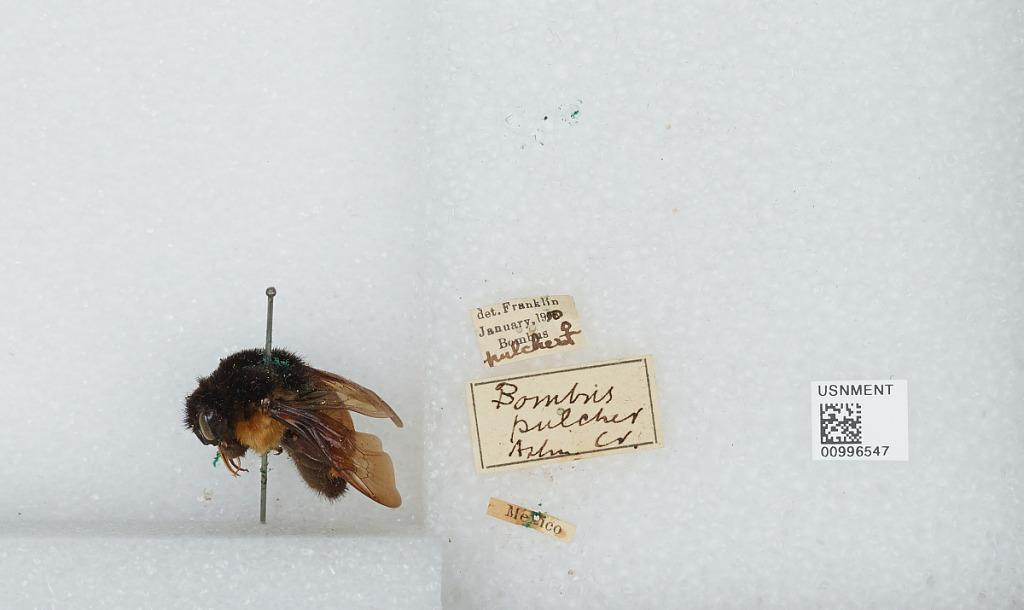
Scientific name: Bombus (Pyrobombus) ephippiatus (Say)
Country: Mexico
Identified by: Franklin